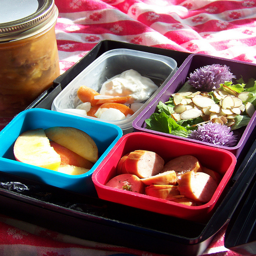
Assortment of foods in small trays on table.
Four plastic food trays with different food items in them.
Several colorful containers holds apples and other types of fruit and a jar.
Fruit and vegetables are cut up and placed in small containers.
four trays of different food items and a jar on a table